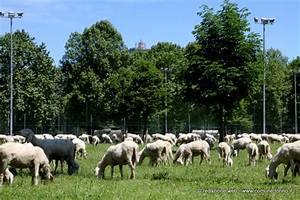
Label: sheep